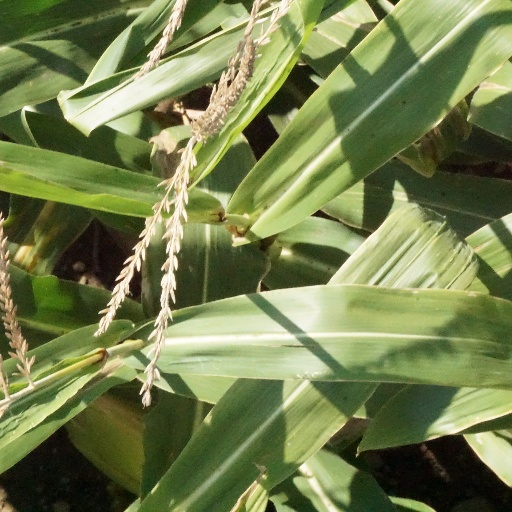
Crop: maize; corn